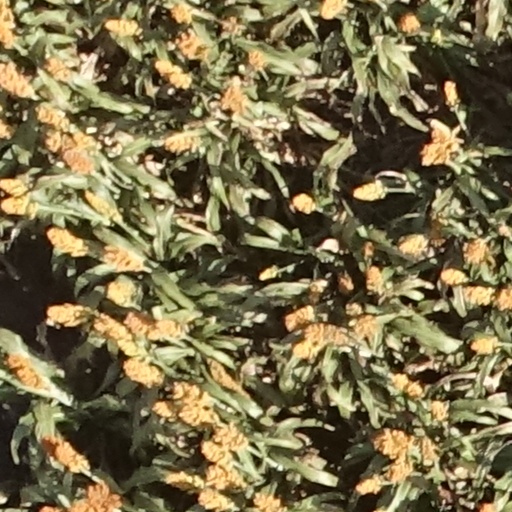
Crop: sorghum